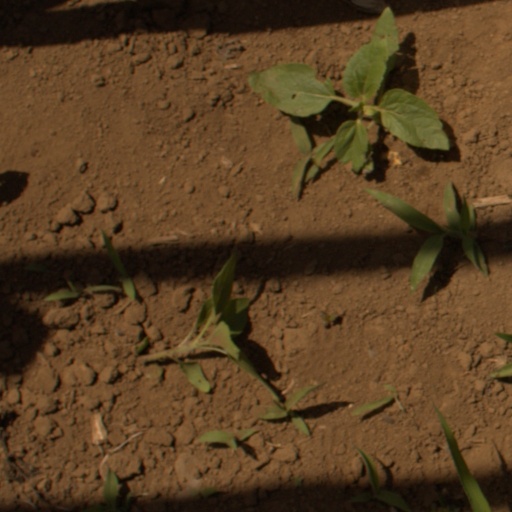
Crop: Jerusalem artichoke